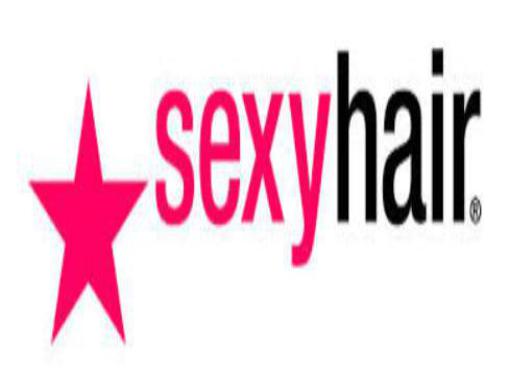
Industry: Necessities